Symbols of Francoism

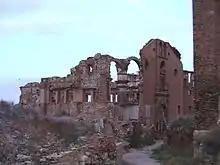
Convento de San Rafael in Belchite, destroyed in the Civil War, now a monument

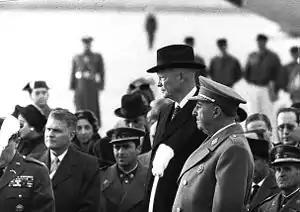
Francisco Franco and Dwight D. Eisenhower in Madrid in 1959

The Second Spanish Republic was established in April 1931 after King Alfonso XIII had forced the dictator General Miguel Primo de Rivera to resign,